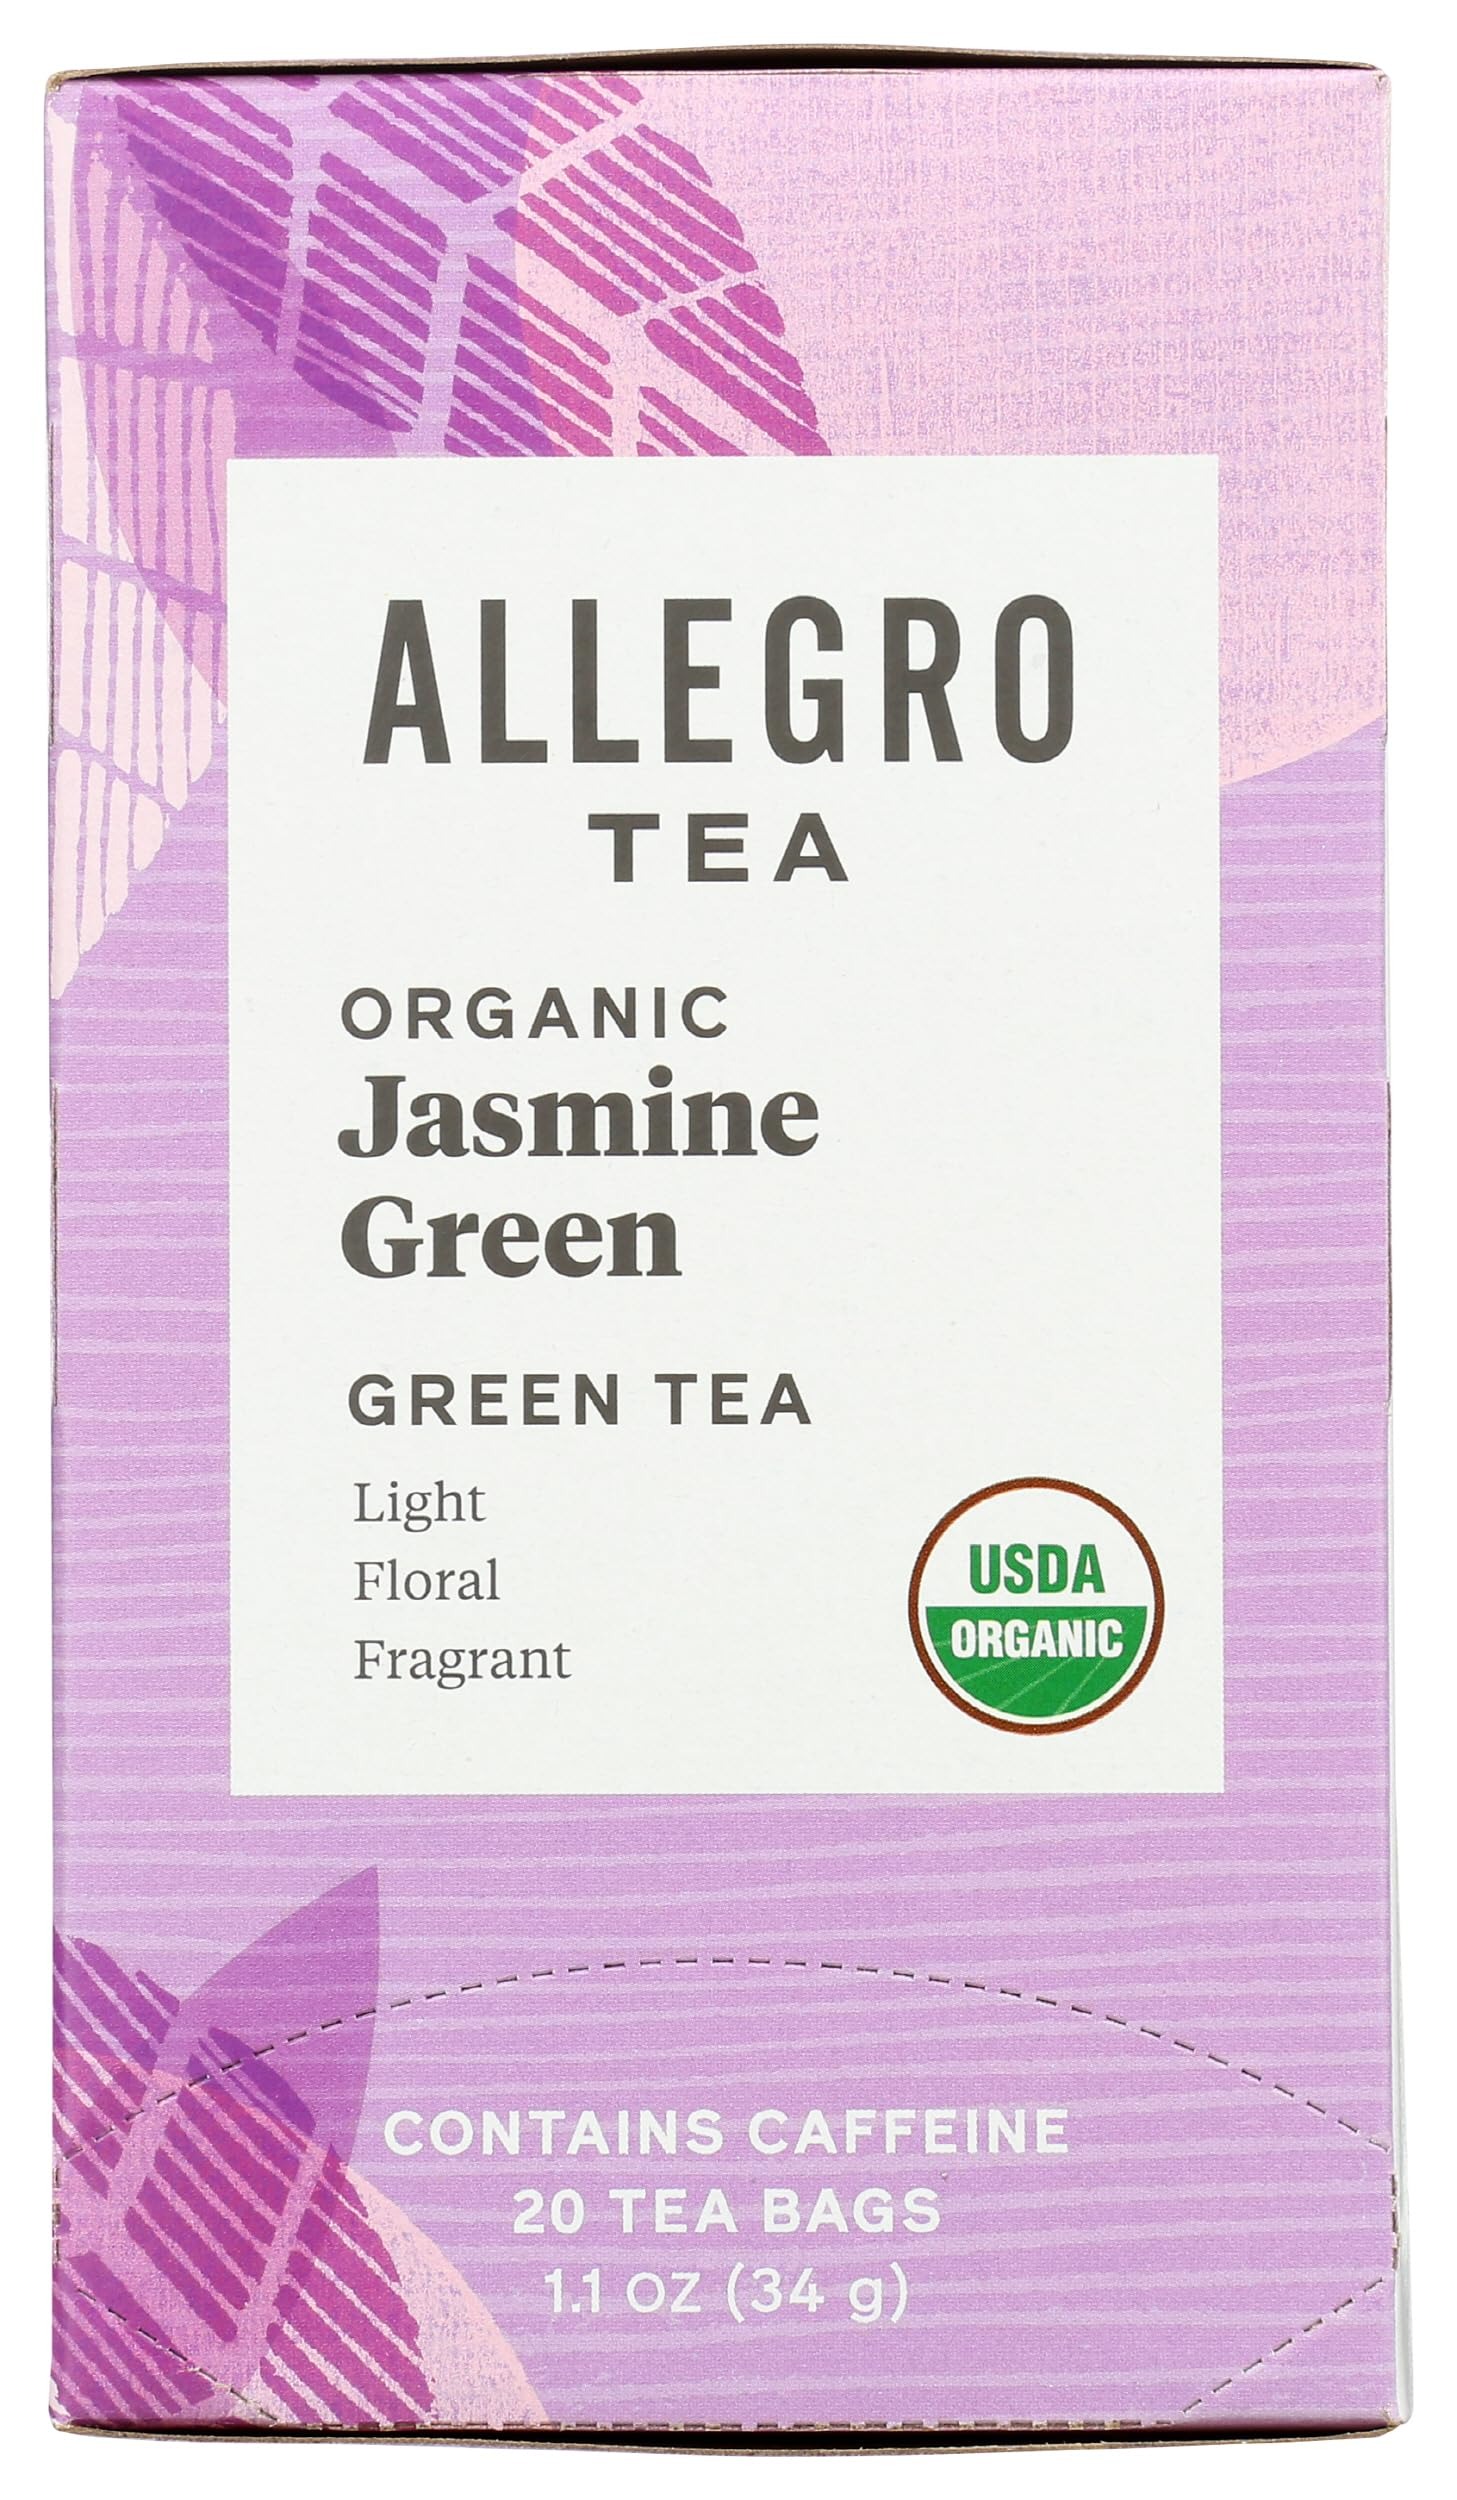
Item Name: Allegro Tea, Organic Jasmine Green Tea Bags, 20 ct
Bullet Point 1: 20 count Green Tea Bags
Bullet Point 2: Contains caffeine
Bullet Point 3: ORGANIC, Non-GMO Verified
Bullet Point 4: Luscious green tea scented with real jasmine
Bullet Point 5: Organic Chinese Green Tea Scented with Jasmine Flowers.
Bullet Point 6: Heads up: Your item’s package may look different than the one you see here. Don’t worry, it’s the same great stuff on the inside.
Value: 20.0
Unit: Count

Price: 12.92